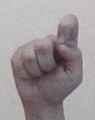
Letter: fa